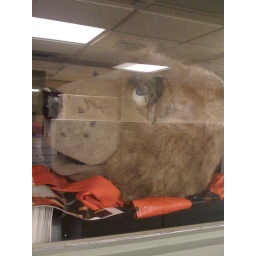
Filbert arrived in our offices in a big box. A really big box. Full of furry bear suit.